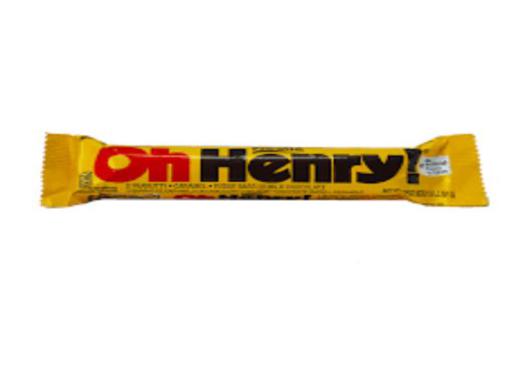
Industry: Food